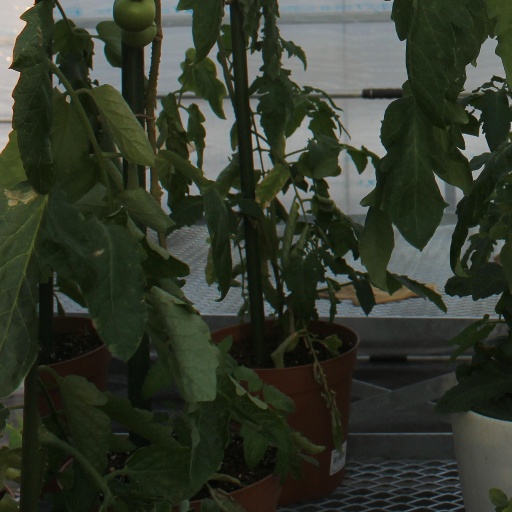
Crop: tomato